The Ansonia

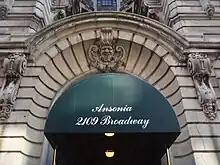
Entrance to the Ansonia

The Stokes family's Onward Construction Corporation agreed in August 1945 to sell the building to a client of attorney Abraham Traub for $2.5 million. The client, Rexby Realty, announced plans to spend $200,000 on renovating the property. That October, Louis Schleiffer agreed to buy the purchase contract for the Ansonia, as well as take over the hotel's $2.17 million mortgage. The Ansonia Realty Corporation, headed by Edwin S. Lowe, took title to the building in February 1946. That April, Lowe announced that he would convert the second floor into the Ansonia Professional Center, with 42 offices for doctors and dentists. The Dajon Realty Corporation bought the Ansonia in October 1946, paying $750,000 in cash and taking over a $1.8 million mortgage. Dajon immediately announced plans to spend $300,000 on renovations, including installing kitchenettes and refrigerators in every apartment.